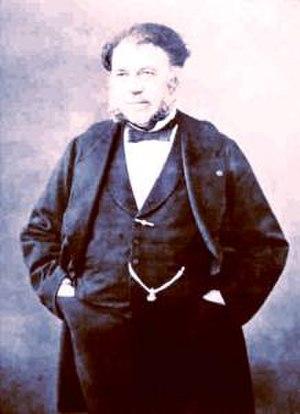
La basilique du Sacré-Cœur de Montmartre, dite du Vœu national, située au sommet de la butte Montmartre, dans le quartier de Clignancourt du 18ᵉ arrondissement de Paris, est un édifice religieux parisien majeur, « sanctuaire de l'adoration eucharistique et de la miséricorde divine » et propriété de l'archidiocèse de Paris.